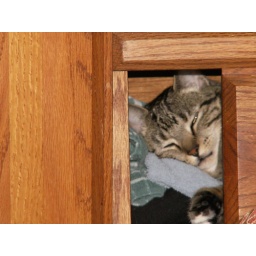
Tig sleeping in the little cupboard in the head of our bed